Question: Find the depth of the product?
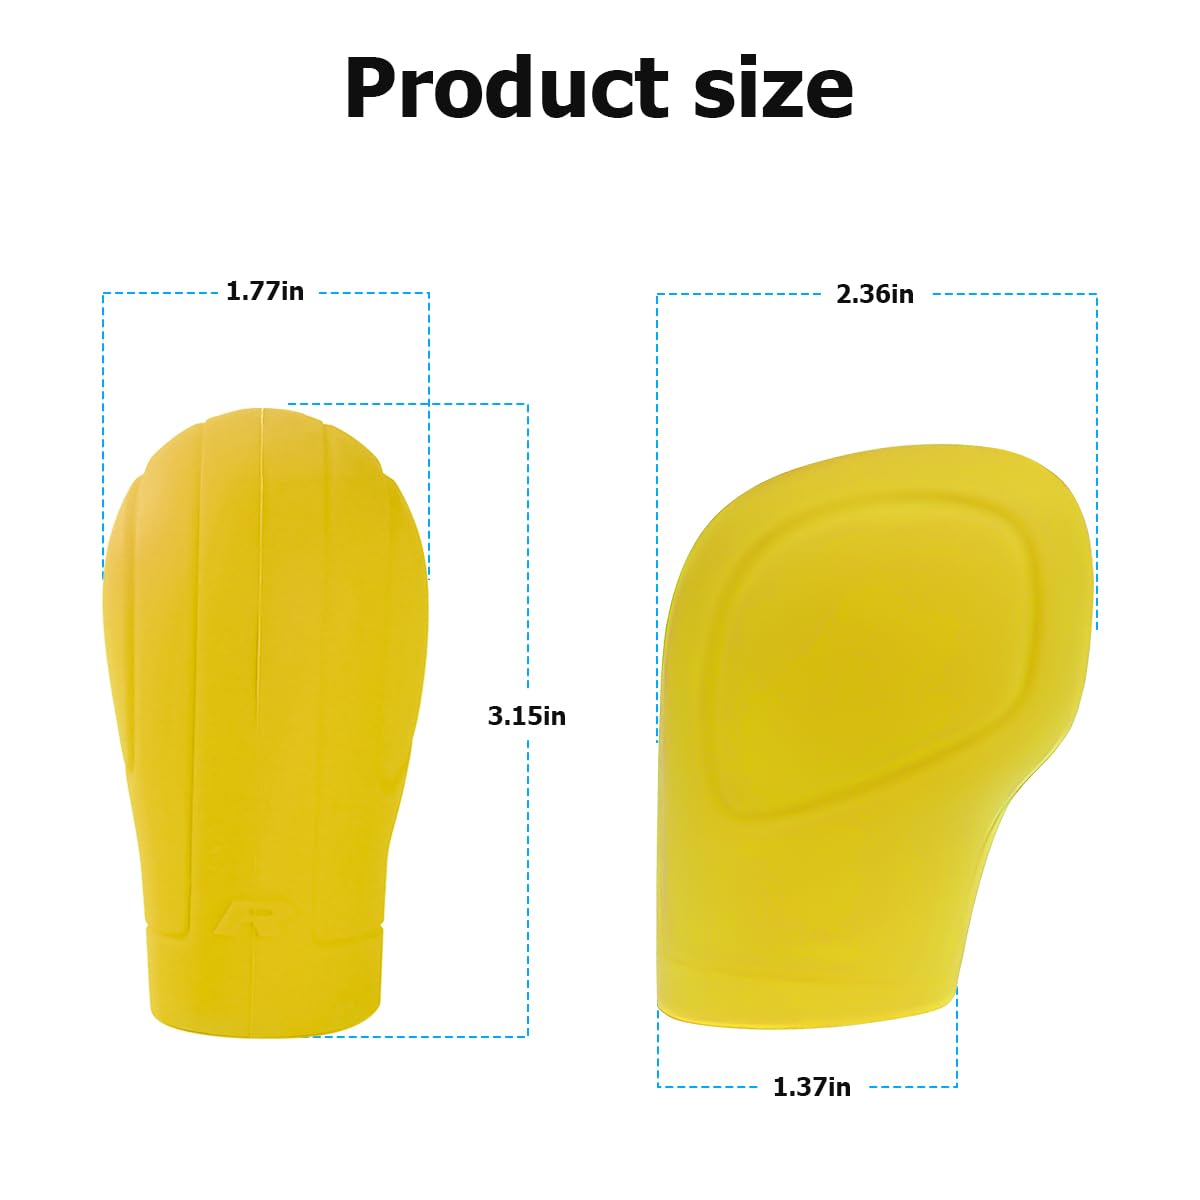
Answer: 2.36 inch